Duinen van Texel National Park

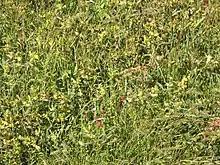
Vegetation in "De Nederlanden" end of May

"The Muy" is named after the dune lake that was formed when the North Sea broke through the outer dunes in 1851. This is the oldest known breeding spot for the spoonbill on Texel. In the 1990s the number of spoonbills decreased, while more breeding great cormorants came to the area. "De Nederlanden" is also part of "the Muy", in a land improvement project pastures were made. That area is now managed extensively. Among other plants the Green-winged Orchid grows here.